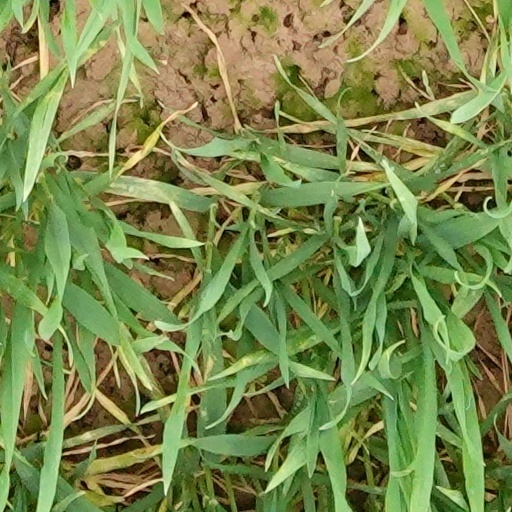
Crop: wheat